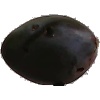
Label: Plum 3